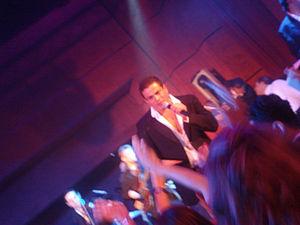
Amr Diab né Amr Abdel Basset Abdel Aziz Diab est un chanteur, acteur et compositeur égyptien, né le 11 octobre 1961 à Port-Saïd. Il est l'un des chanteurs les plus populaires en Égypte et dans le Monde arabe. Avec plus de trente albums à son actif et trente cinq ans de carrière, Amr Diab reste une icône de la chanson arabe moderne.